Ollie Kirkby

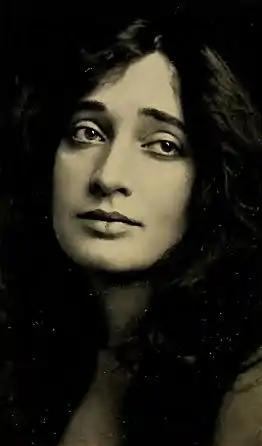
Ollie Kirkby in 1916

Ollie Kirkby (September 26, 1886 – October 7, 1964) was an American stage, screen, and vaudeville actress.